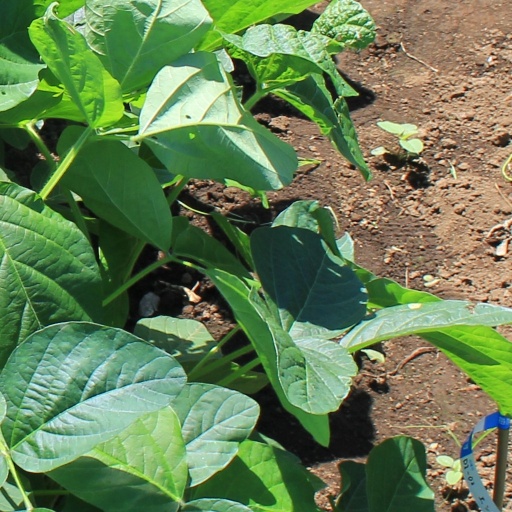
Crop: soybean